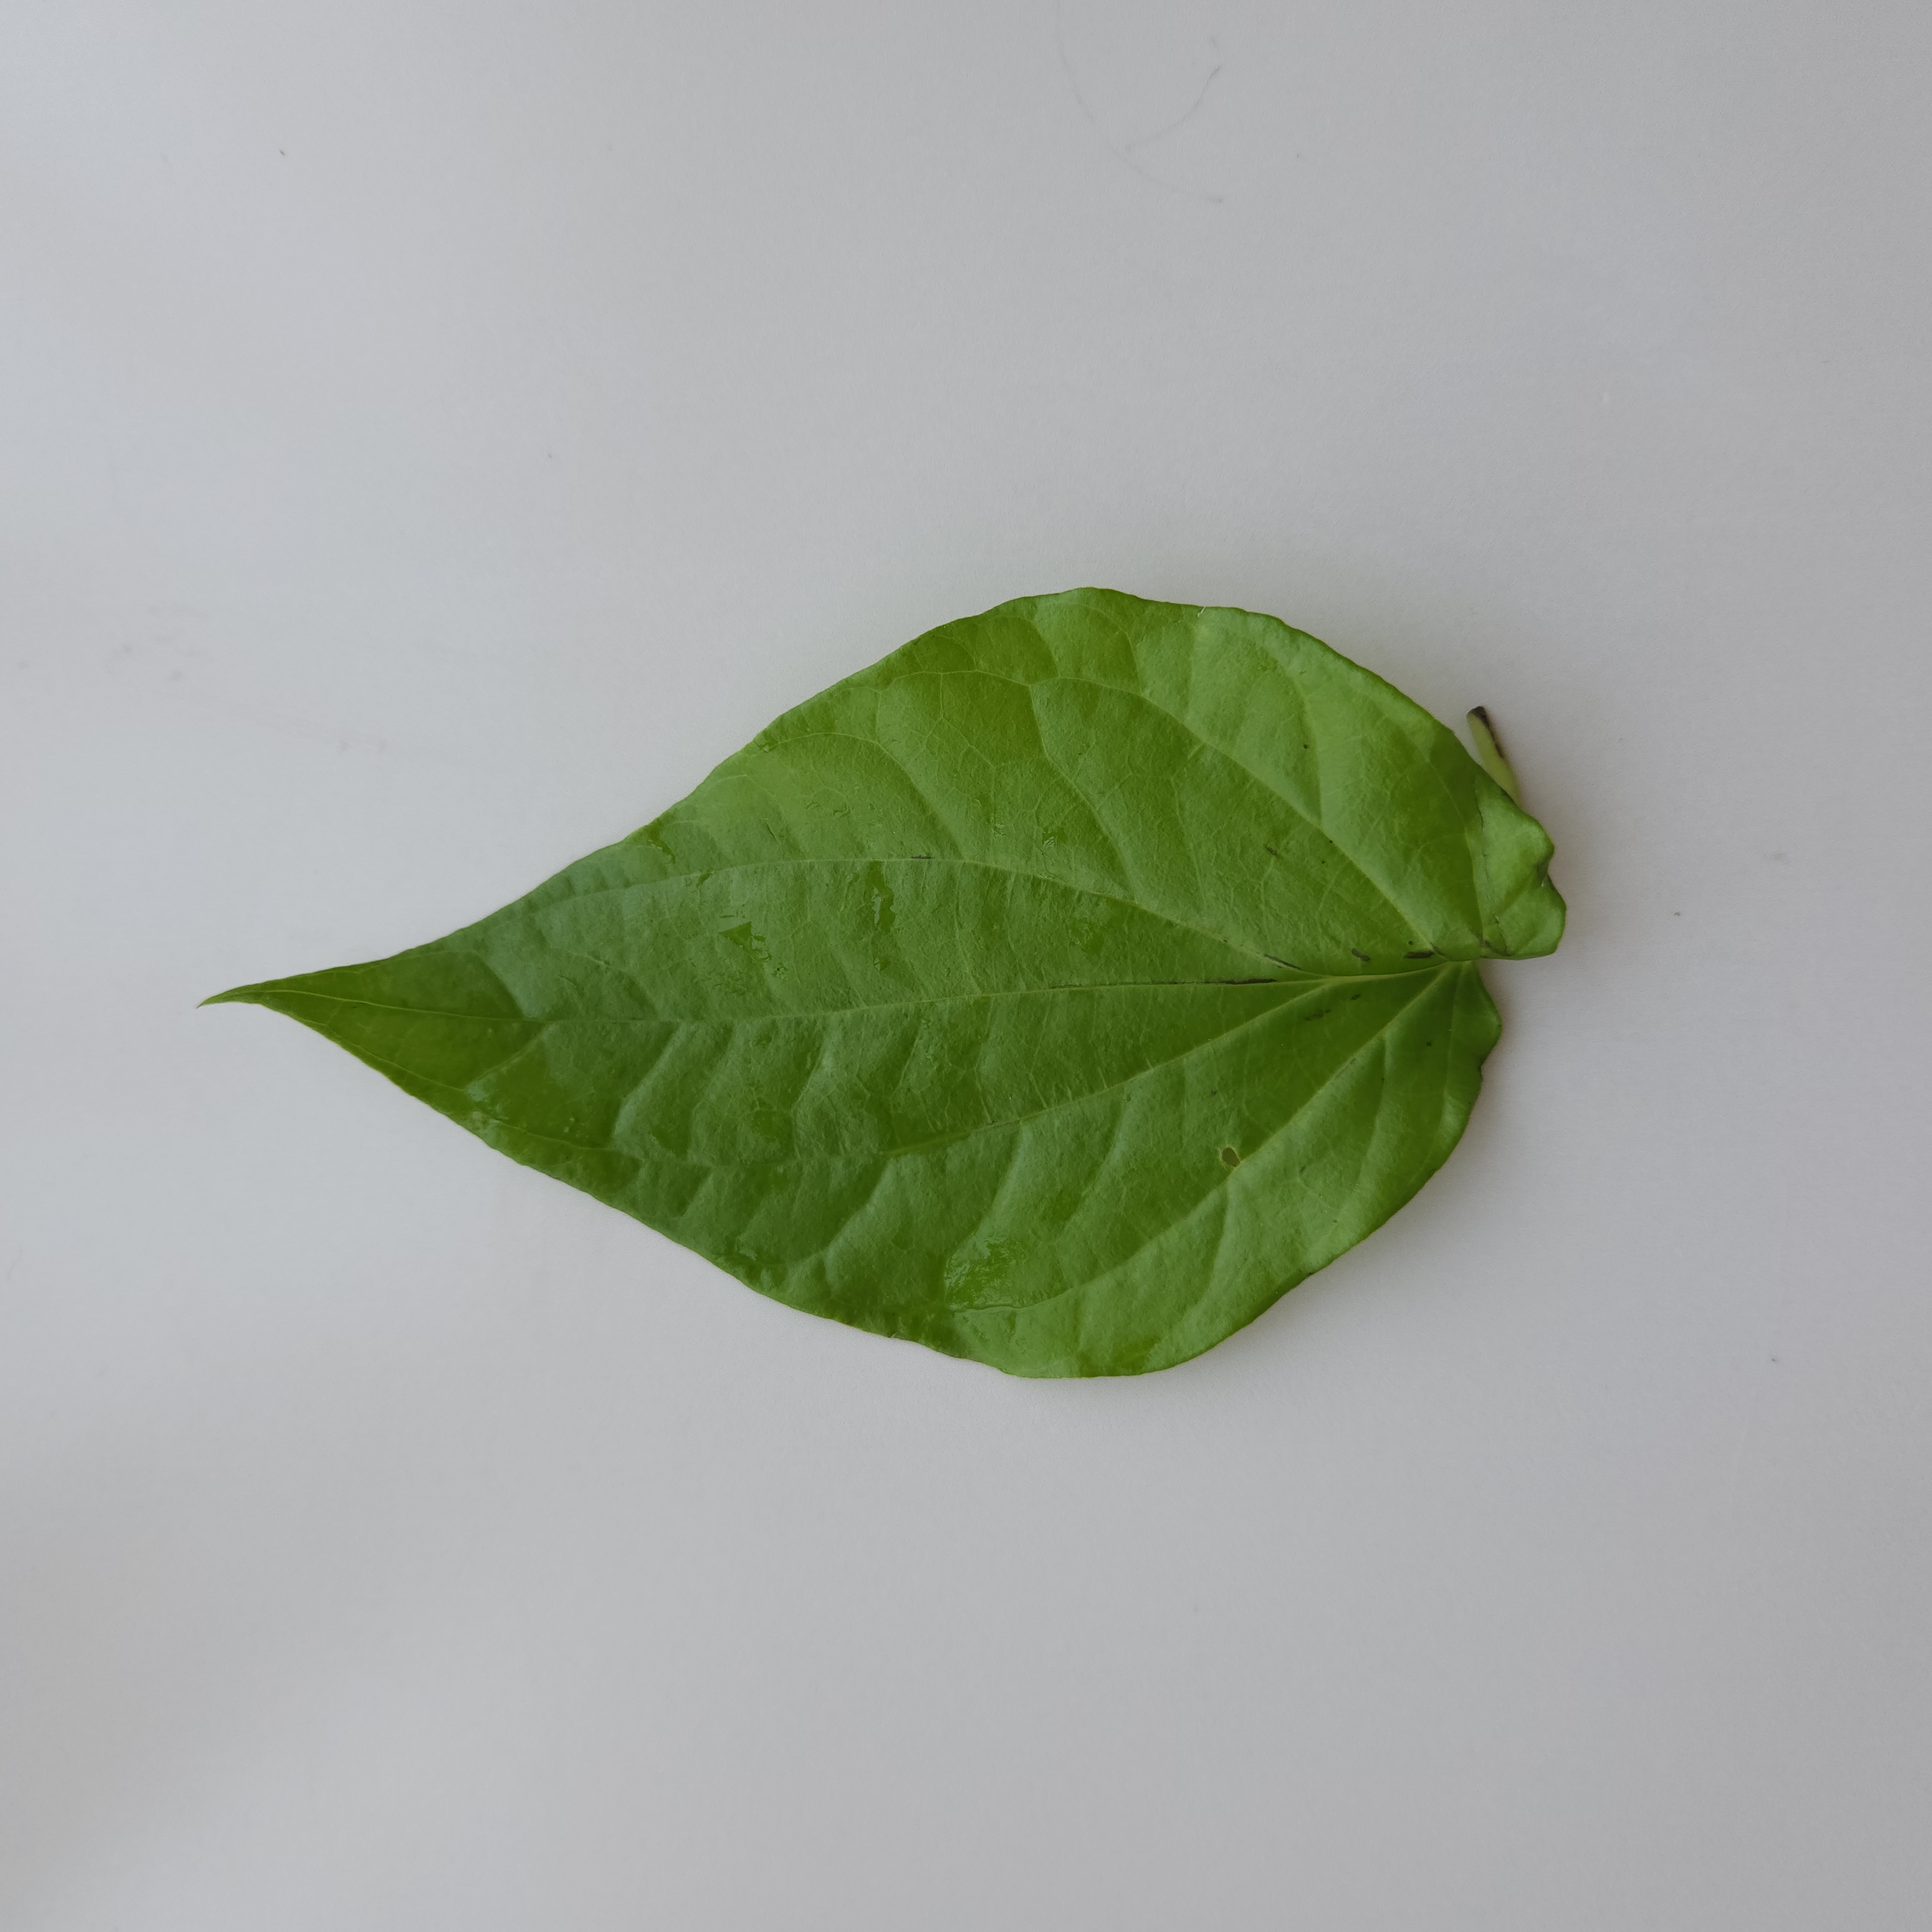
Label: Healthy